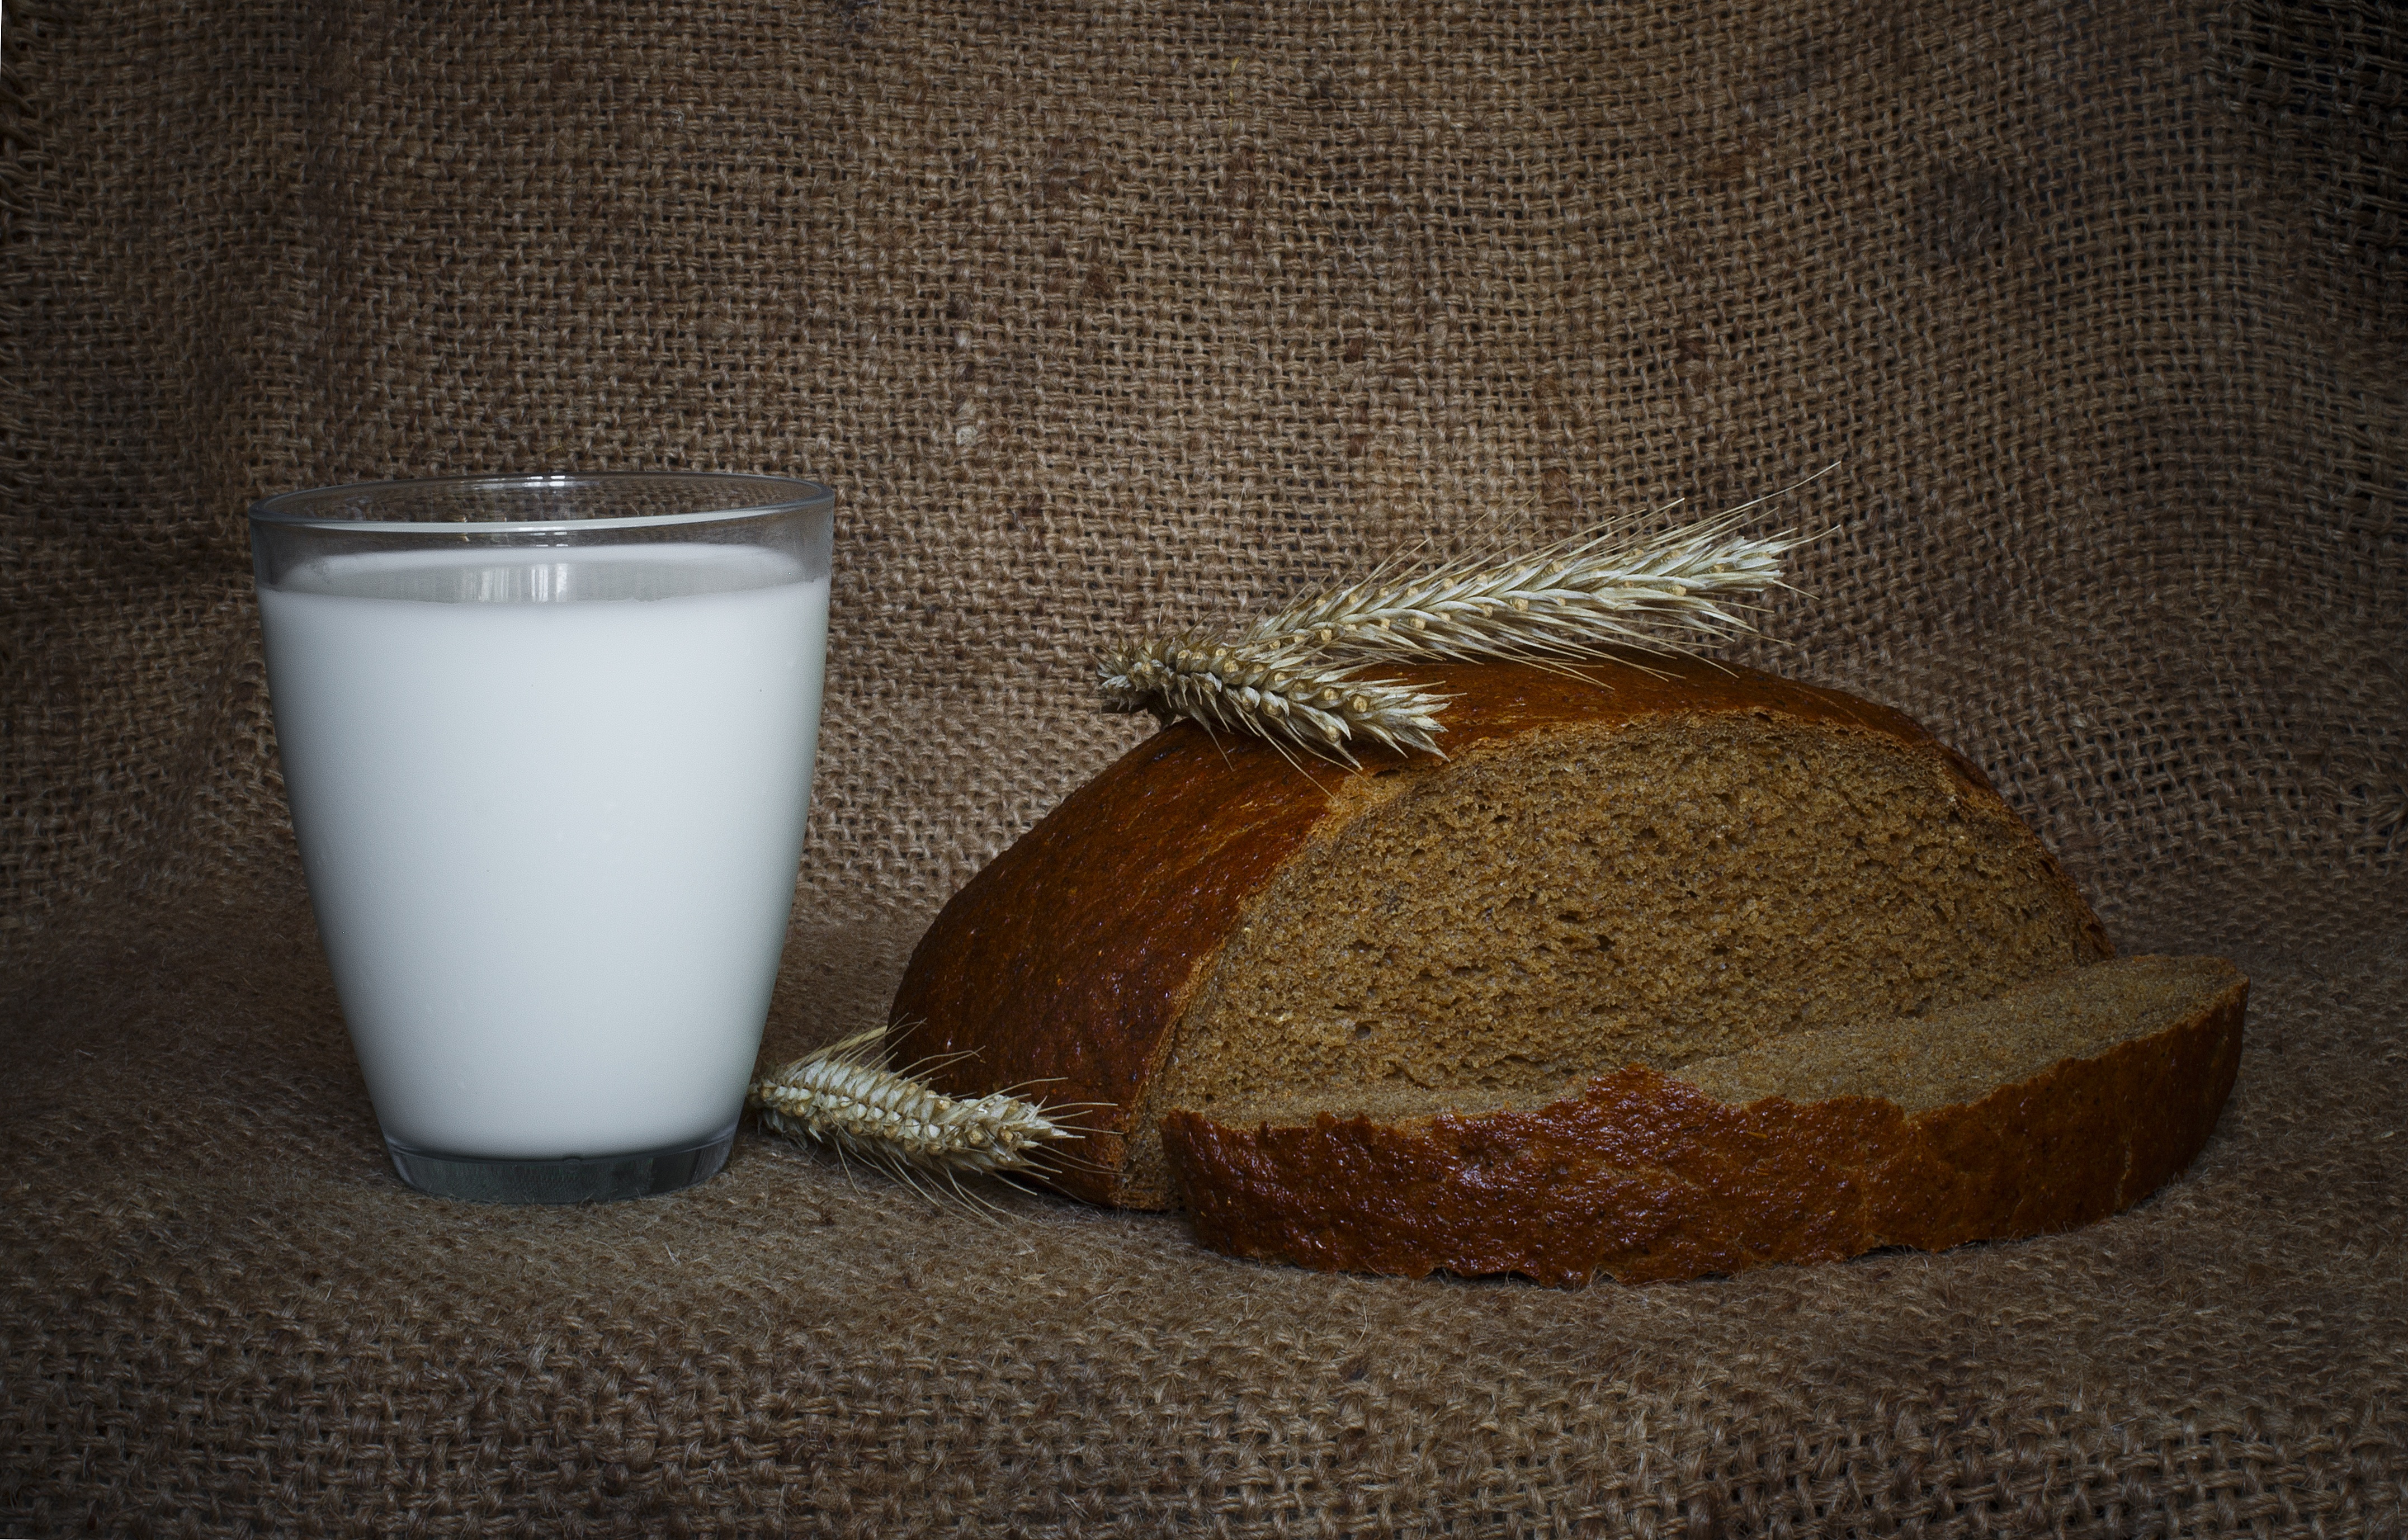
table, white, wheat, home, village, food, drink, baking, milk, lighting, lunch, bread, life, coconut, drinking, tasty, ukraine, drinks, russia, russian, traditional, useful, ukrainian language, moonshine, grass family